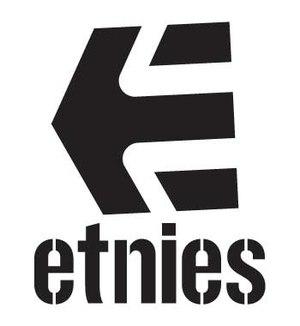
etnies est une marque de chaussure américaine basée à Lake Forest en Californie et appartenant à Sole Technology. Elle est spécialisée dans les chaussures et vêtements destinés aux skateboarders, snowboarders, BMXeurs et surfeurs. Elle est d'origine française. Cette entreprise tente d'utiliser le moins de matériaux toxiques possible pour ses fabrications, comme les colles.